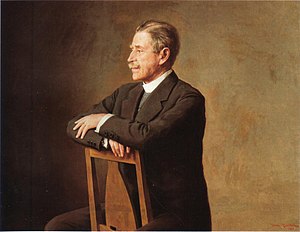
Verner von Heidenstam
Carl Gustaf Verner von Heidenstam var en svensk forfatter og digter og vinder af Nobelprisen i litteratur i 1916. Han var medlem af Svenska Akademin fra 1912.